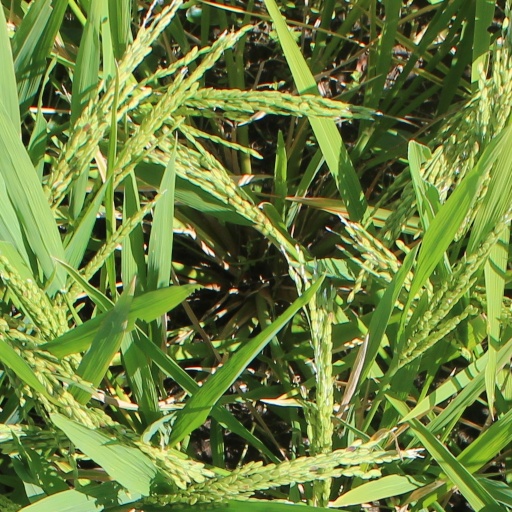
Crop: rice